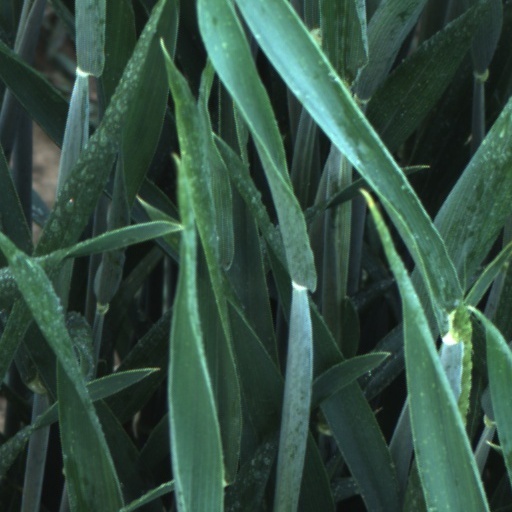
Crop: wheat